Ettore Carafa

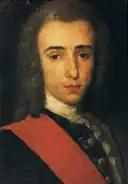

Ettore Carafa d'Andria, the Count of Ruvo (10 August 1767, in Andria – 4 September 1799, in Naples) was an Italian soldier and republican patriot, executed after the fall of the Parthenopean Republic. His courage, idealism, and resolute optimism created in Ettore an image of the Italian martyr for following generations involved in the struggle for more democratic structures and an Italian nation.